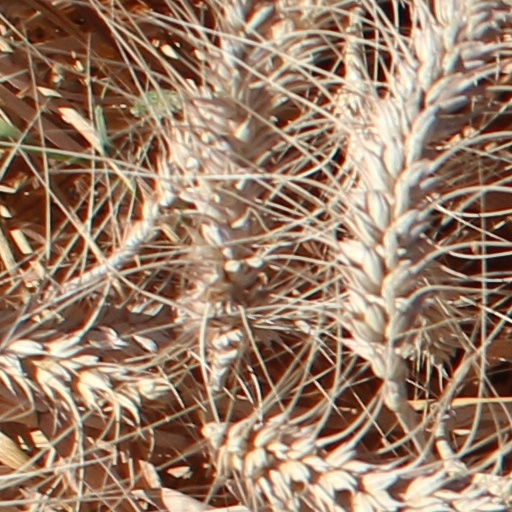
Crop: wheat